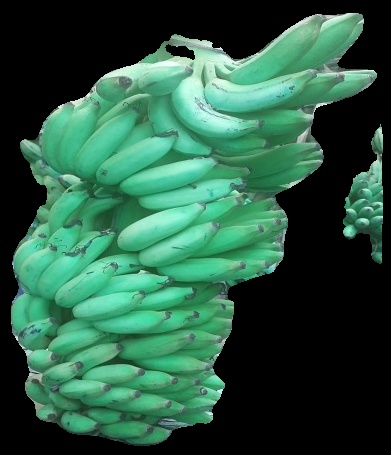
Variety: elakki-bale
Grade: grade1